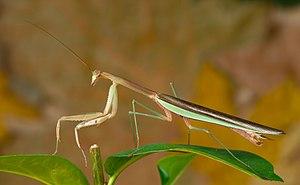
""Tenodera sinensis"" mante chinoise."
La mante chinoise est une espèce de Mantidae, de la sous-famille des Mantinae, de la tribu des Polyspilotini, et du genre Tenodera.
Ici est présentée une liste des genres et les espèces de mantes non exhaustive. Celle-ci peut différer de nomenclatures taxinomiques plus anciennes.